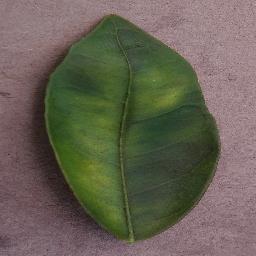
Label: Orange___Haunglongbing_(Citrus_greening)